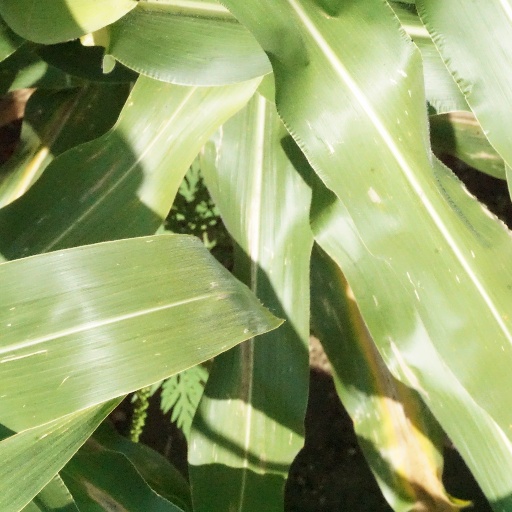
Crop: maize; corn